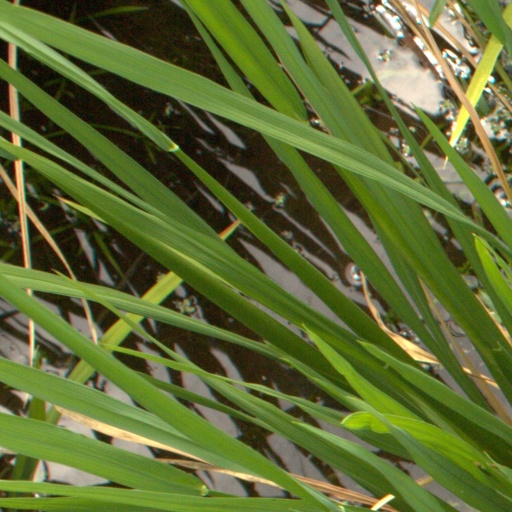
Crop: rice